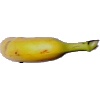
Label: Banana Lady Finger 1